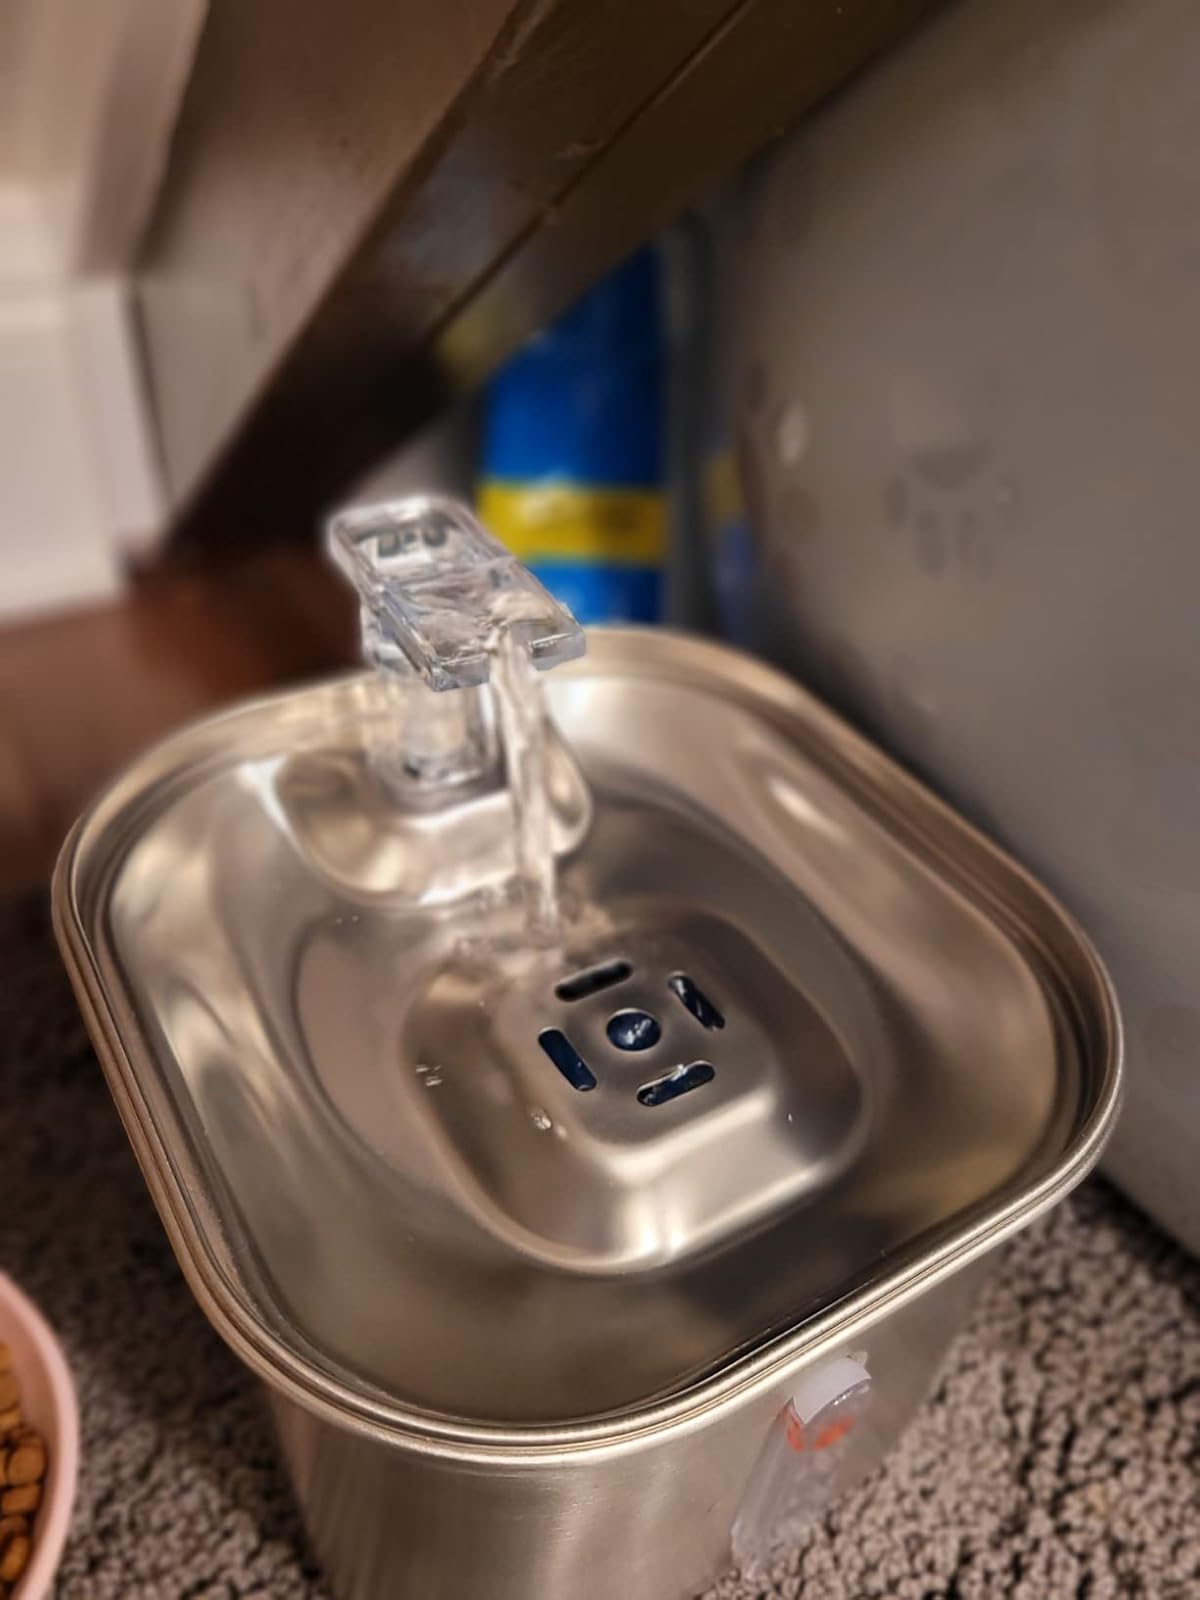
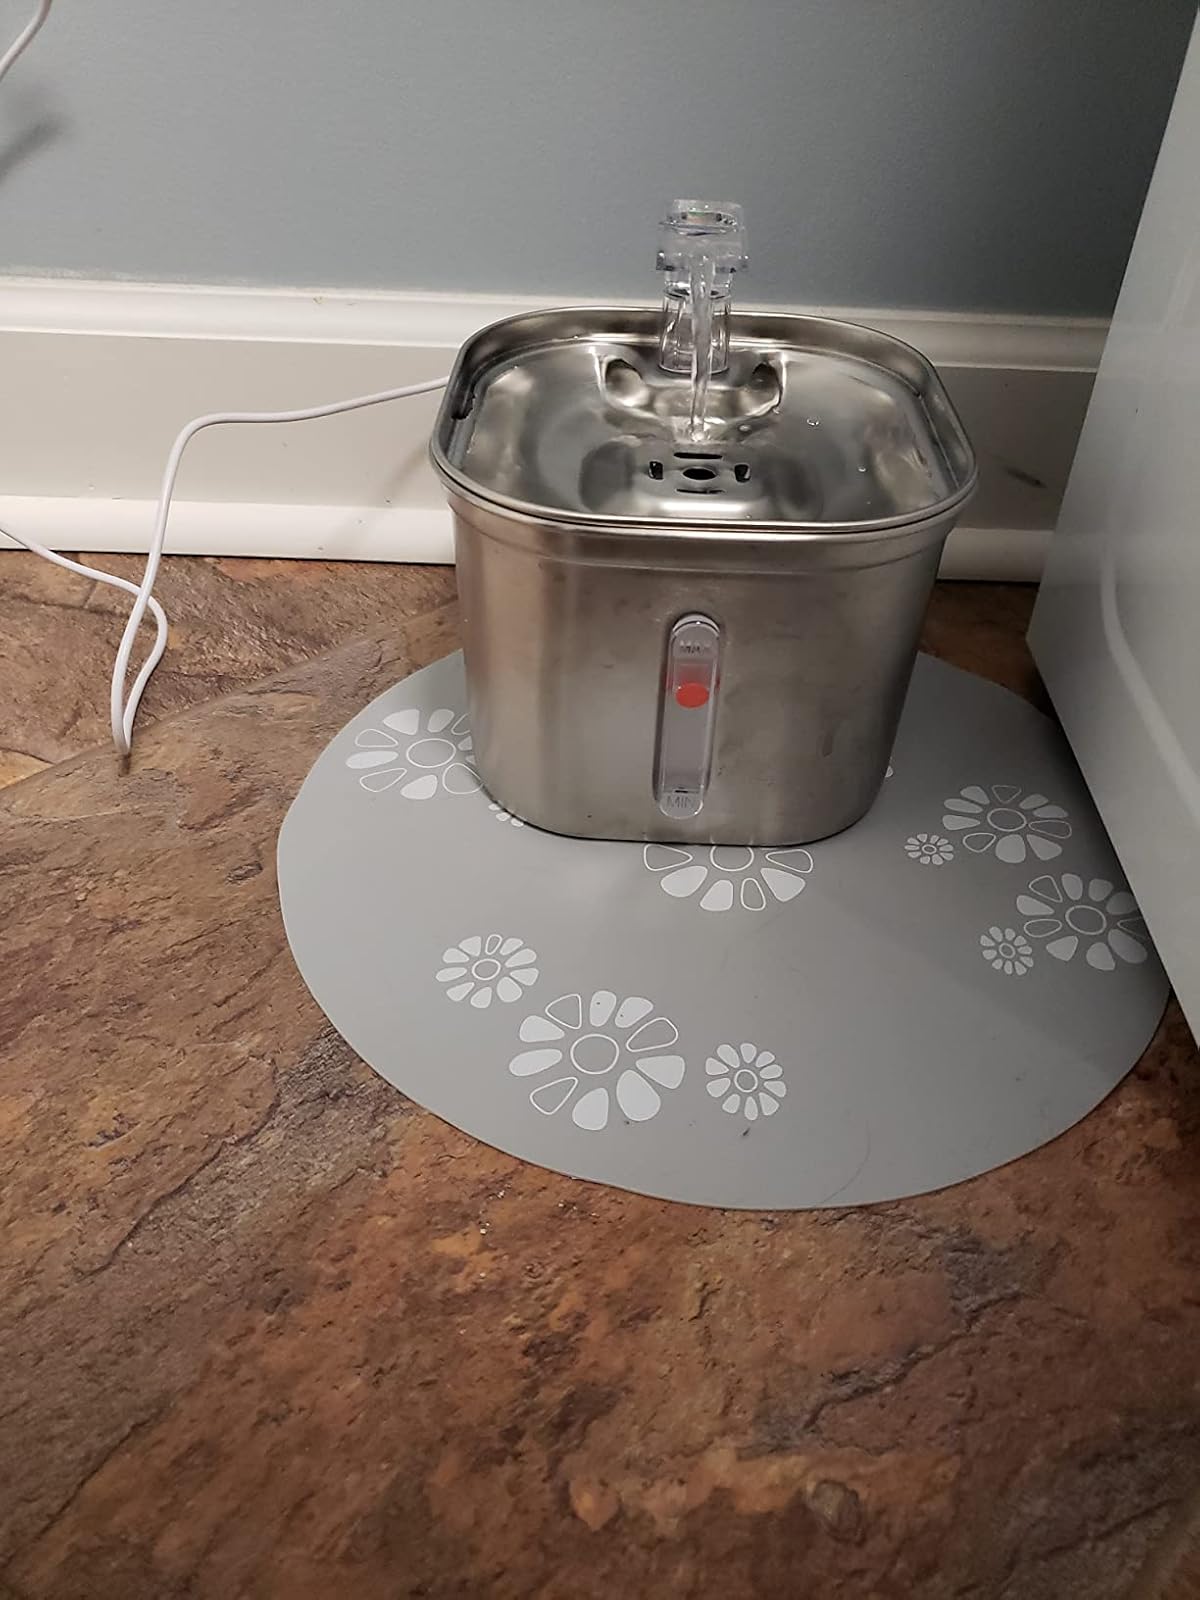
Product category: items_bowl
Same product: yes